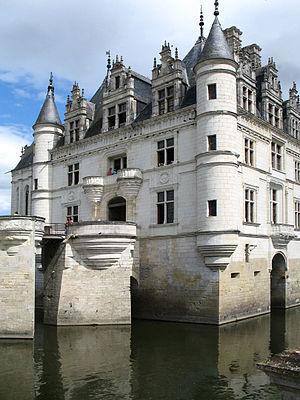
Le château de Chenonceau est un château de la Loire situé en Touraine, sur la commune de Chenonceaux, dans le département d'Indre-et-Loire en région Centre-Val de Loire.